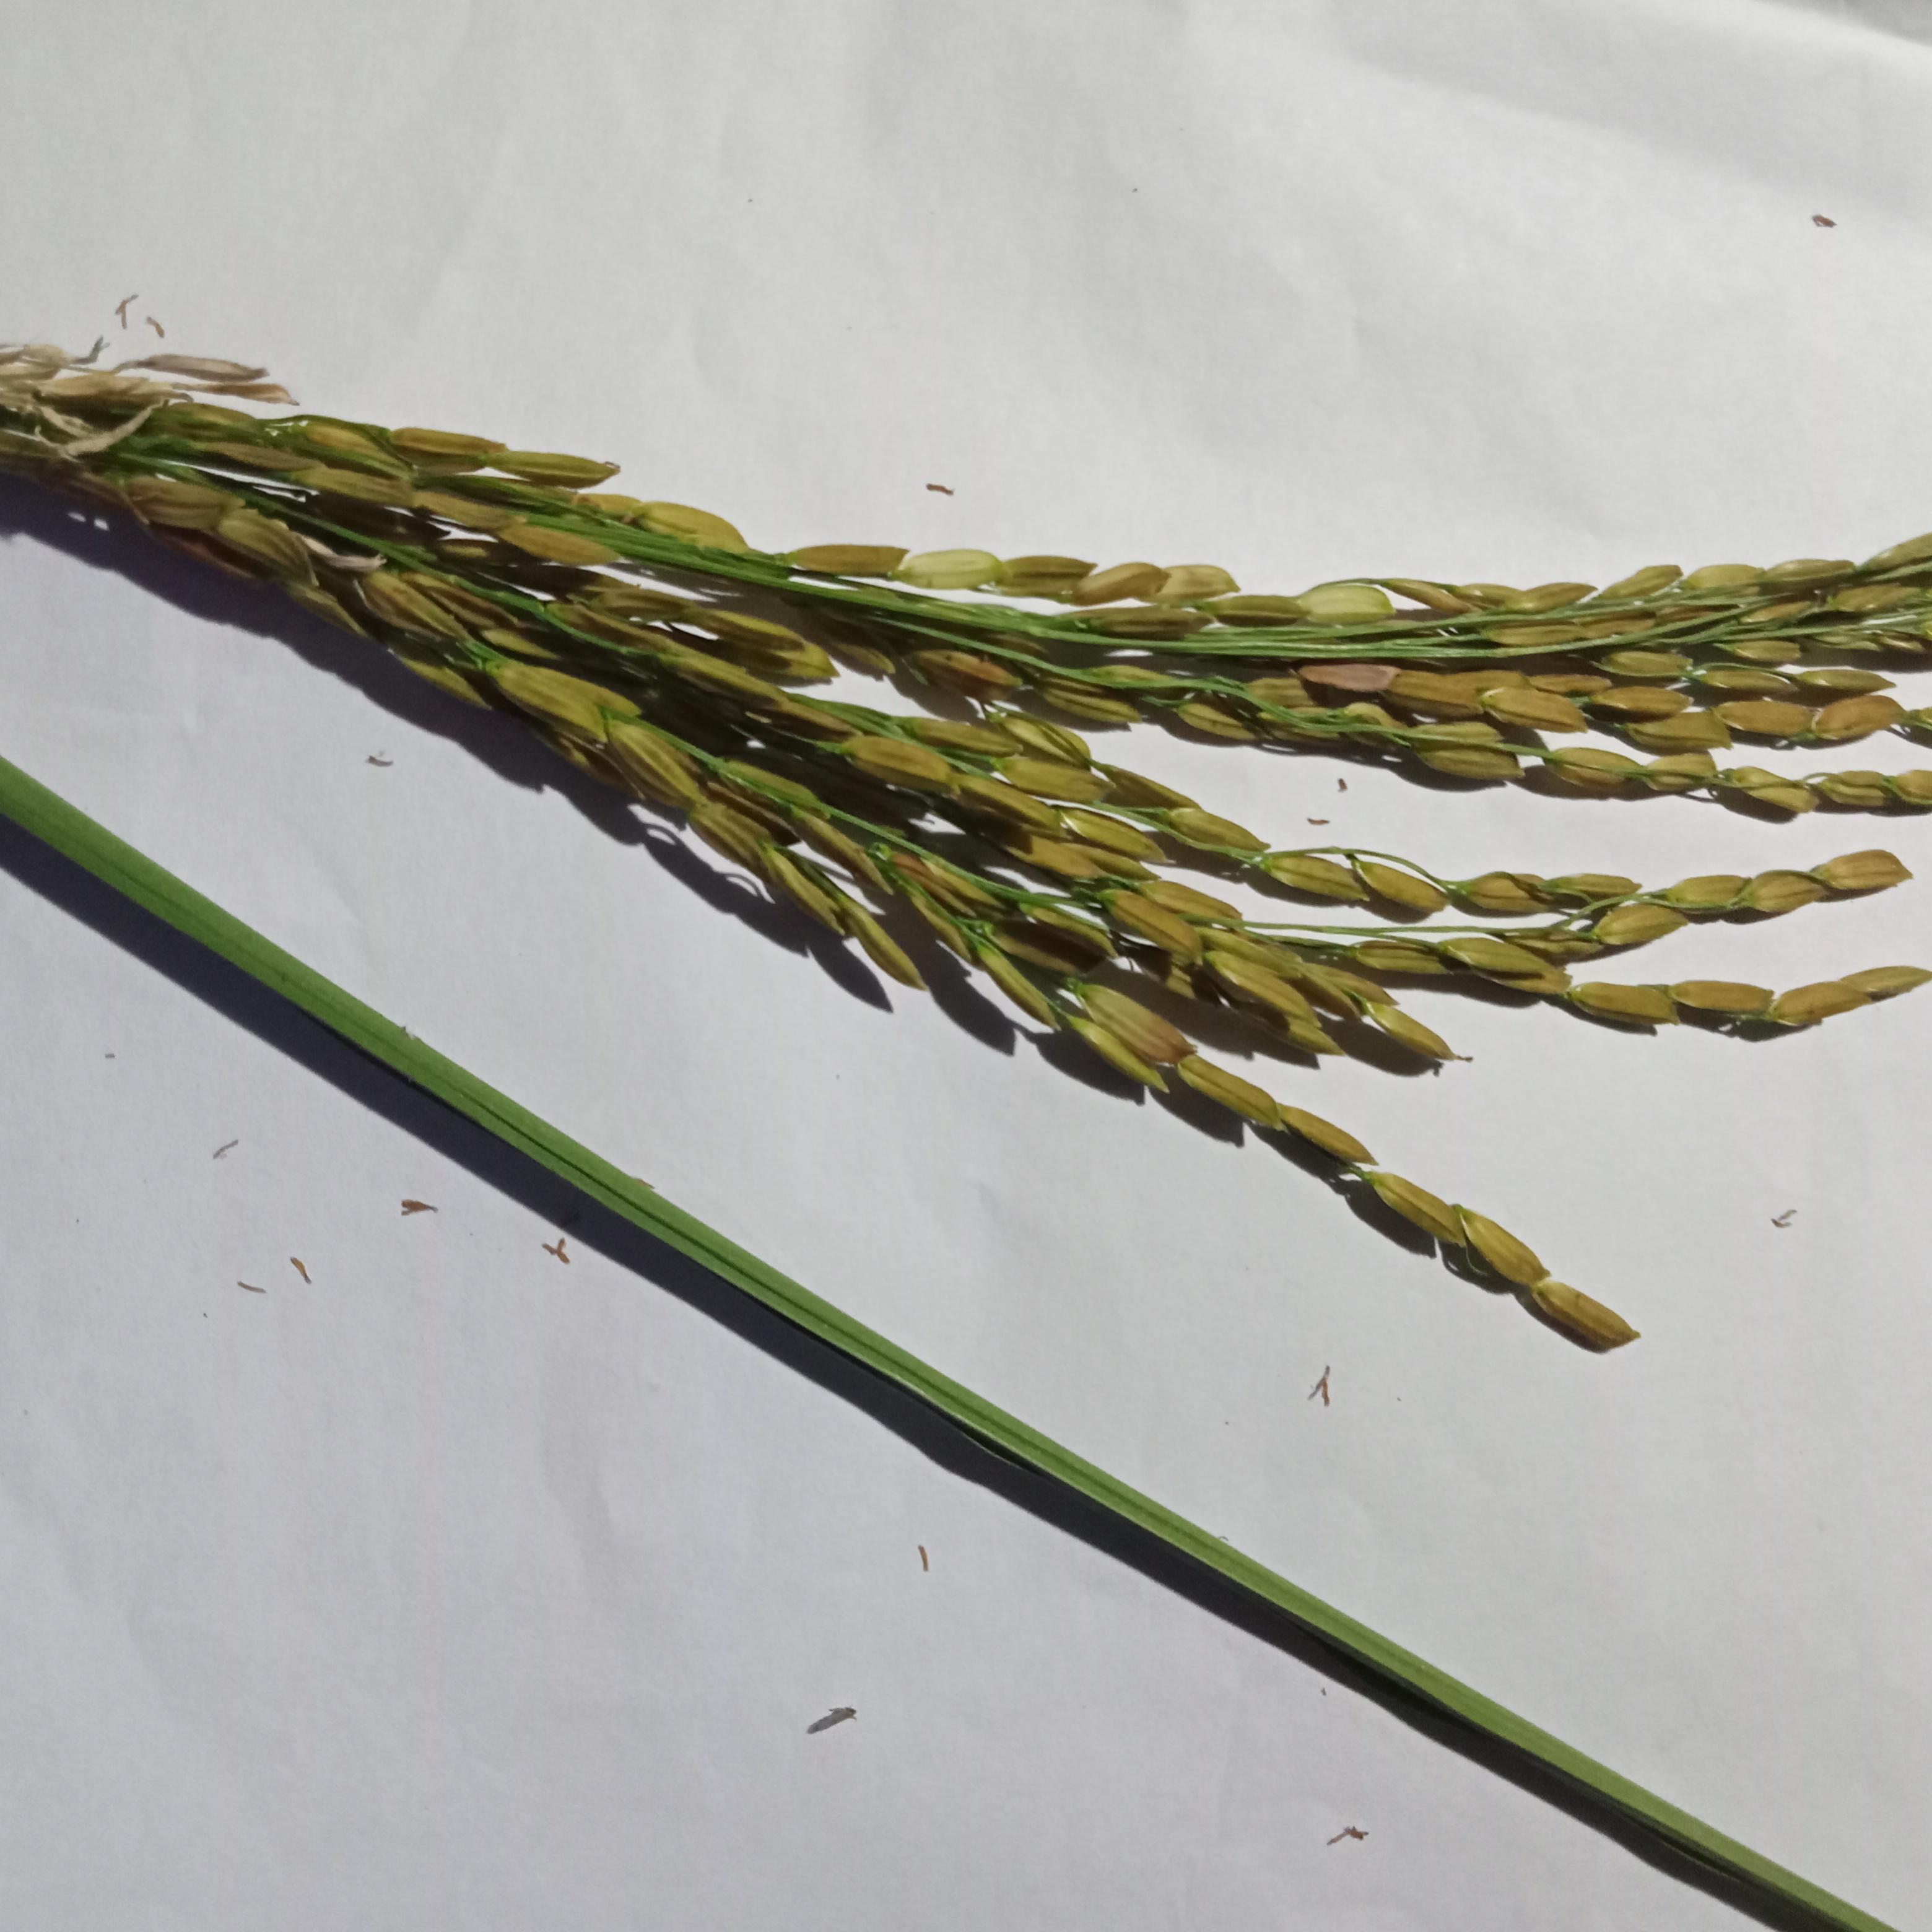
Label: Rice___Neck_Blast